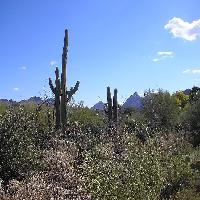
Weather: sun or clear